The Substitute 2: School's Out

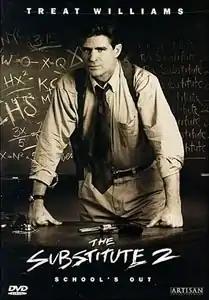
DVD cover

The Substitute 2: School's Out is a 1998 straight-to-DVD action-crime-thriller film directed by Steven Pearl and starring Treat Williams as Carl Thomasson (later spelled Karl in the sequels), a mercenary who masquerades as a teacher in order to enter a tough urban school and wreak his revenge upon his brother's killer.